Masada

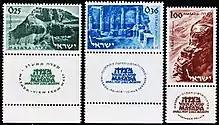
Set of three Masada commemorative stamps, issued by Israel in 1965

The archaeological site is situated in the Masada National Park, and the park requires an entrance fee (even if by hiking). There are two hiking paths, both very steep: